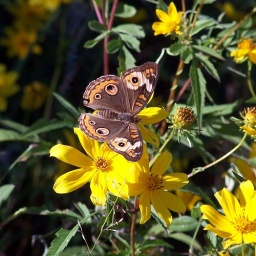
Buckeye butterfly on yellow flower in northeast Missouri.